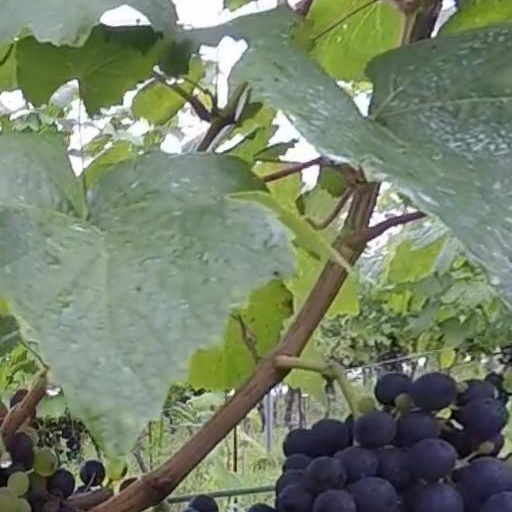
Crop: grape